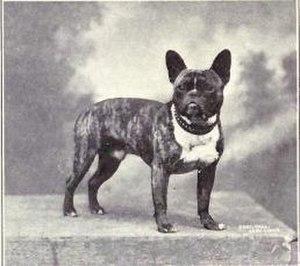
Les molossoïdes, l'un des quatre types de chiens définis par le vétérinaire français Jean Pierre Mégnin, ou plus communément molosses sont des chiens qui ont comme caractéristiques anatomiques la tête et le corps massifs, le museau court, les babines longues et épaisses, les oreilles courtes et tombantes. Le terme molosse remonte à l'Antiquité et dérive du peuple des Molosses vivant dans l'Épire qui fournirent à Alexandre le Grand son chien Péritas.